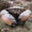
Label: cra